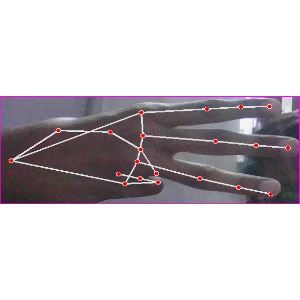
अक्षर: भ